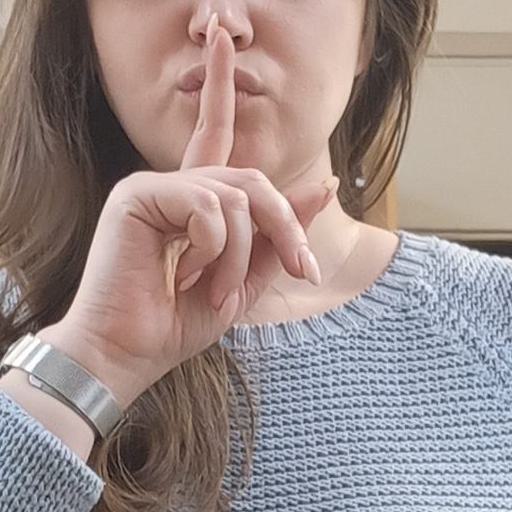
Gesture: mute